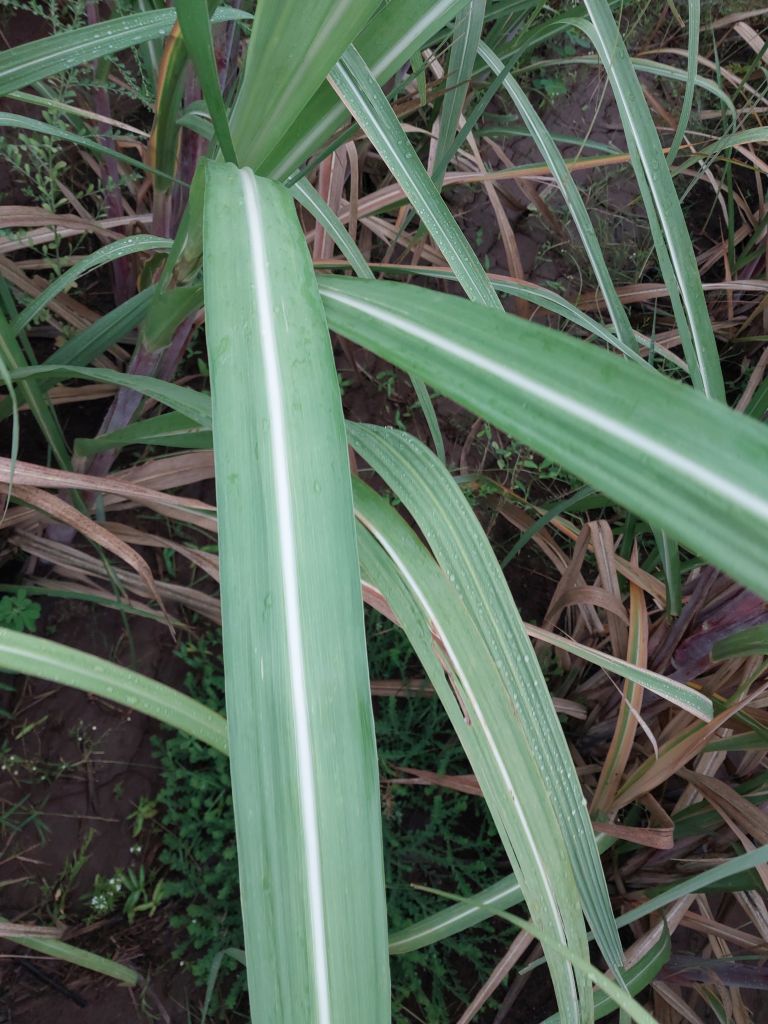
Label: Healthy